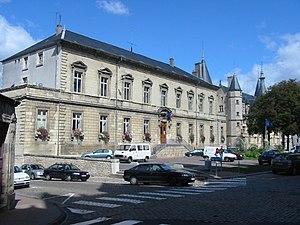
La mairie de Nevers
L'hôtel de ville, est un édifice situé à Nevers, en France.
Cet article dresse une liste par ordre de mandat des maires de Nevers.
Ce tableau présente la liste de tous les monuments historiques classés ou inscrits dans la ville de Nevers, Nièvre, en France.